Kenneth Braithwaite

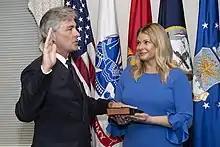
Braithwaite being sworn in as the 77th U.S. secretary of the Navy, with his wife Melissa holding the Bible, on May 29, 2020

Upon leaving active duty in June 1993, Braithwaite enrolled at the University of Pennsylvania. Shortly thereafter he was hired by Atlantic Richfield (ARCO) as Manager of Operations where he managed a multi-disciplined, union-represented workforce. He was later assigned to ARCO's Washington DC office to work on regulatory affairs.